Alan T. Busby

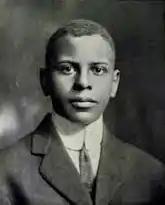
Busby 1914 yearbook photo

Busby's next stop was the Bordentown School in New Jersey, where he taught agriculture and science and ran the dairy farm from 1919 to 1921. He served as Professor of Animal Husbandry and livestock manager at Alcorn Agricultural and Mechanical College in Alcorn, Mississippi, from 1921 to 1943. In 1932, Busby took a one-year leave of absence from his position at Alcorn to earn a Master of Science degree from Cornell University. His master's thesis was entitled "A Study of Hereditary Influences on the Transmission of Butter-fat Test in Holstein-Friesian Cattle".